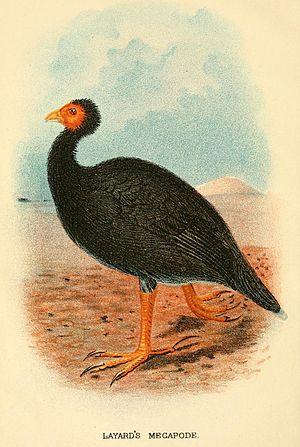
Le Mégapode de Layard est une espèce d'oiseau de la famille Megapodiidae.